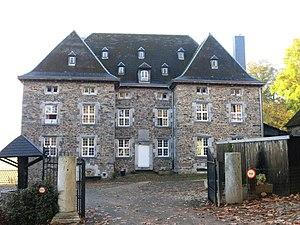
Château de Wanne à Wanne (Trois-Ponts)
Wanne est une section de la commune belge de Trois-Ponts située en Région wallonne dans la province de Liège.